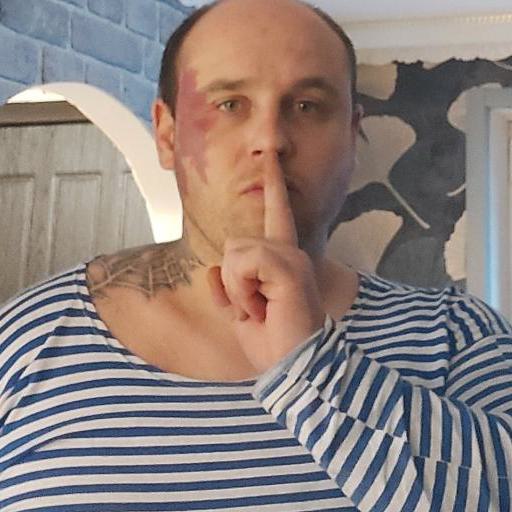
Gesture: mute